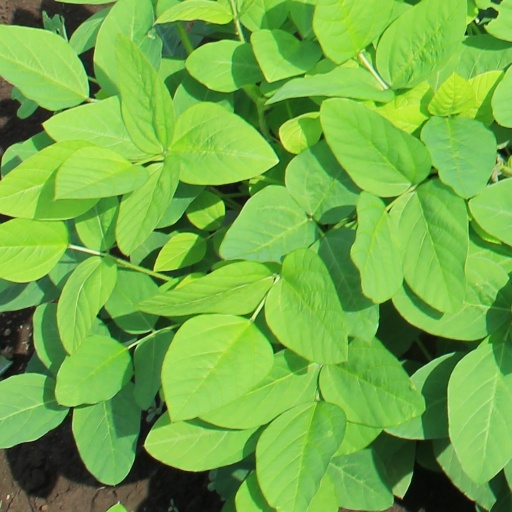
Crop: soybean